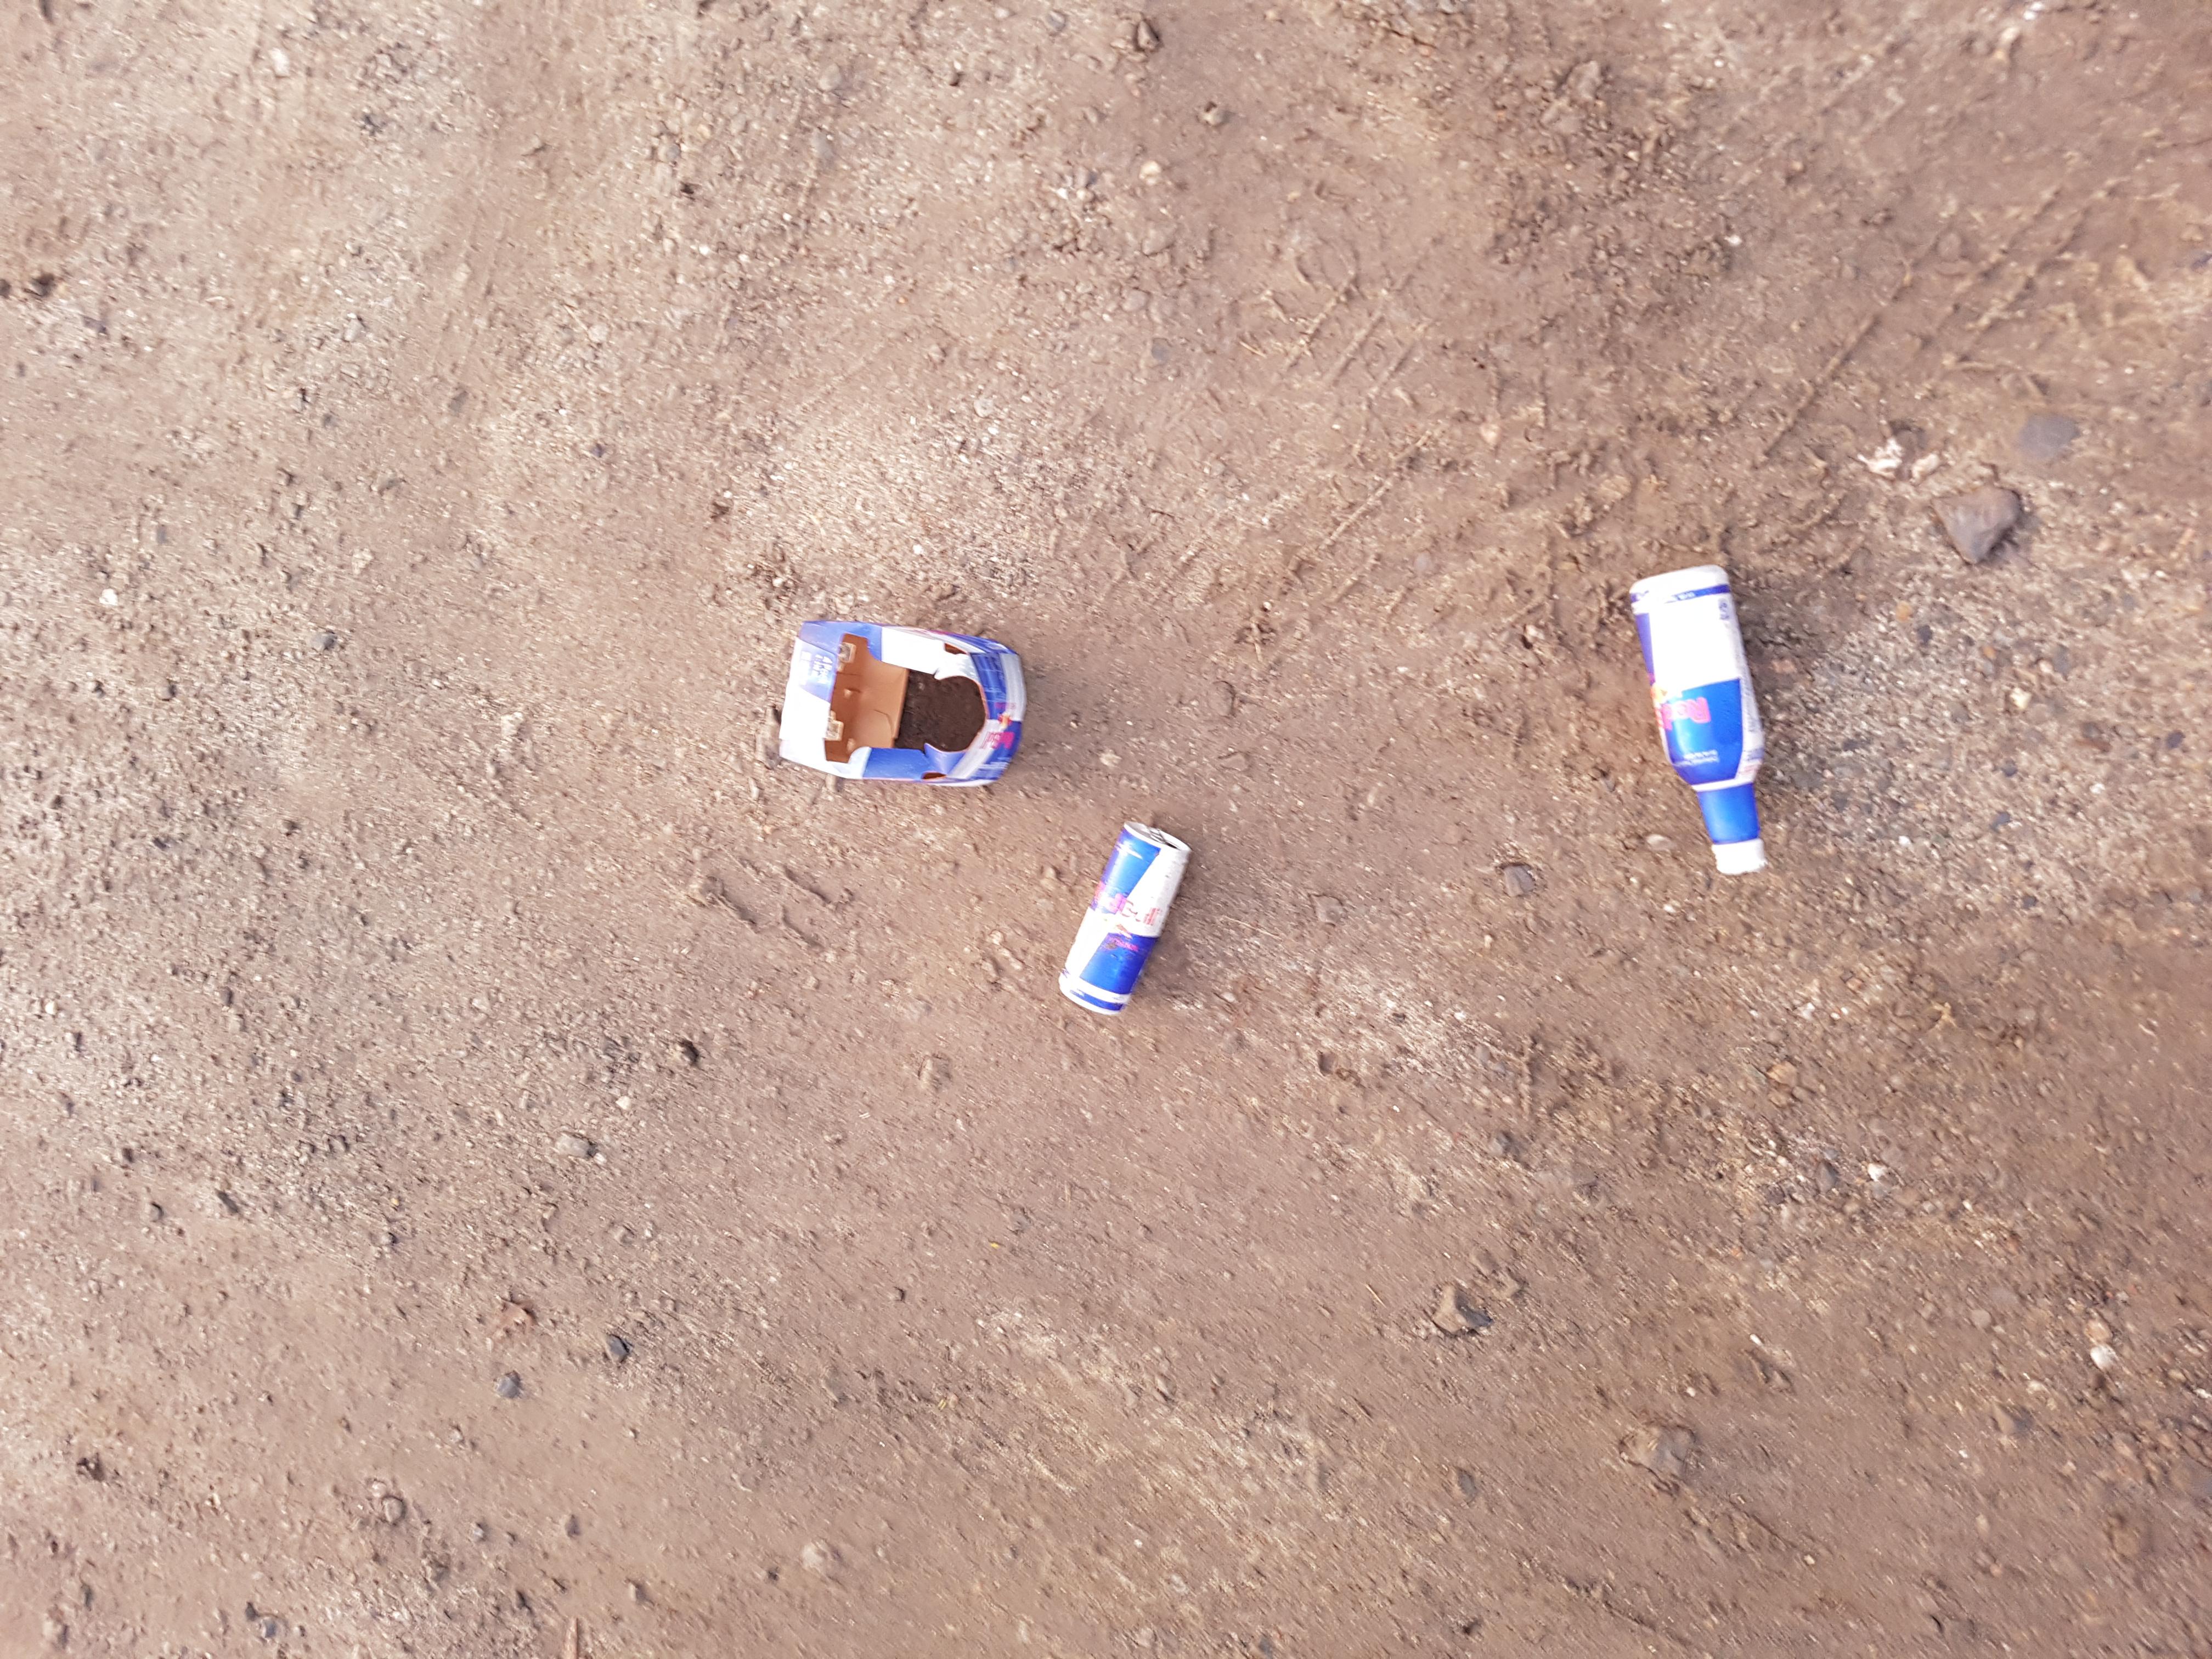
Object: Drink can (Can)

Object: Other plastic bottle (Bottle)

Object: Other carton (Carton)

Object: Pop tab (Pop tab)